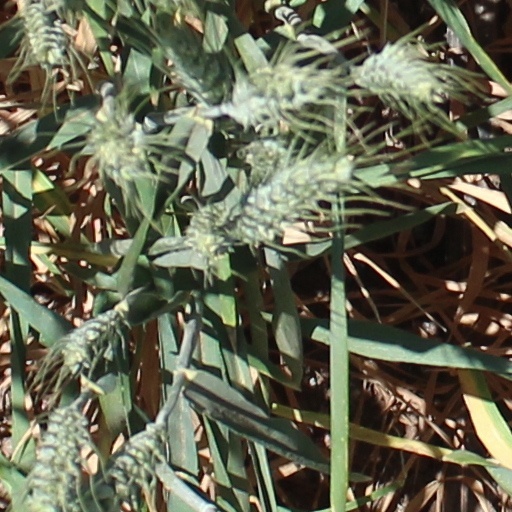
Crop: wheat